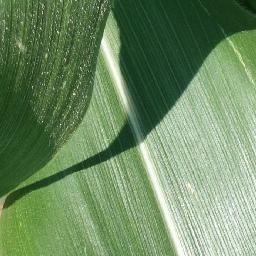
Label: Corn___healthy